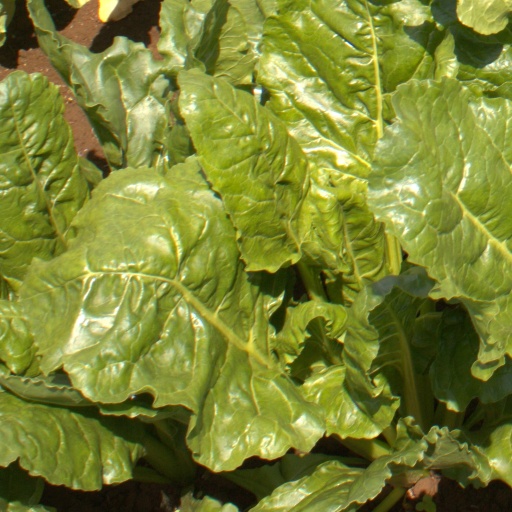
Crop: sugar beet